List of Holden vehicles by nameplate

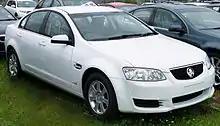
Holden Commodore (VE)

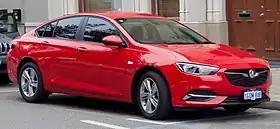
Holden Commodore (ZB)

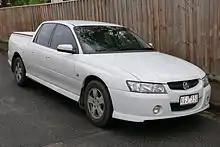
Holden Crewman (VZ)

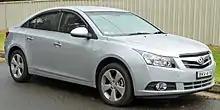
Holden Cruze (JG)

The Holden Crewman was a crew cab version of the Holden Ute, itself a sports utility version of the Holden Commodore.